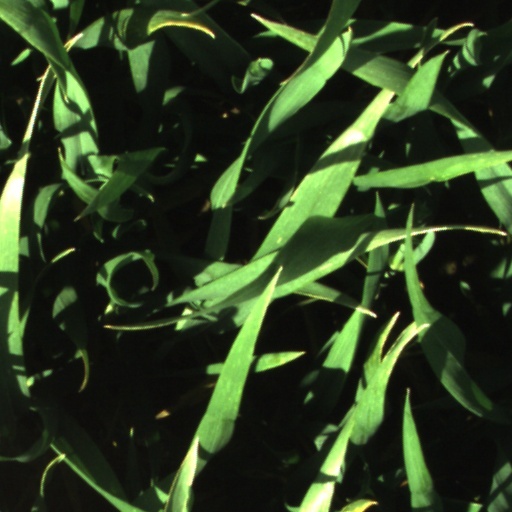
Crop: wheat